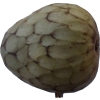
Label: cherimoya